Frank Punčec

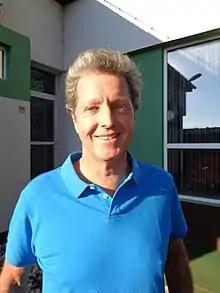
Frank Punčec photographed during a visit to Čakovec, the home town of his parents

Frank Punčec (born 9 July 1951) is a South African former professional tennis player.